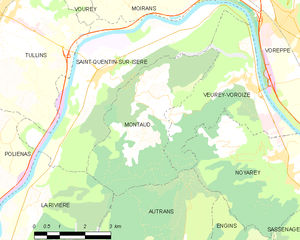
Montaud est une commune française située géographiquement dans le massif du Vercors, administrativement dans le département de l'Isère et en région Auvergne-Rhône-Alpes.